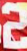
Number: 2